Canton of Cartagena

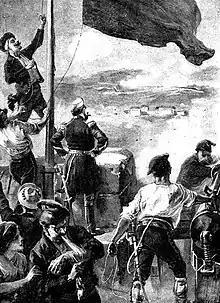
Hoisting of the blood-stained red flag above the Castle of Galeras.

Cartagena, on the southern Murcian coast, contained Spain's primary Mediterranean naval base. The notion of forming an independent canton in Cartagena modeled after the 1871 Paris Commune was first proposed by Roque Barcia who chaired the intransigent Central Revolutionary Committee in Madrid. After news of the uprising in Alcoy reached Cartagena, a volunteer garrison at the refused to be relieved by a Spanish Army regiment on July 12 and forced the regiment to withdraw. Wishing to signal the taking of the castle with a socialist red flag but without red dye available, the insurgents instead hoisted a blood-stained flag of the Ottoman Empire above the castle to declare the canton's independence.